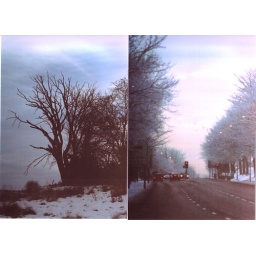
the dying tree in dykebar fields//the road just out side my house with the sun starting to go down.